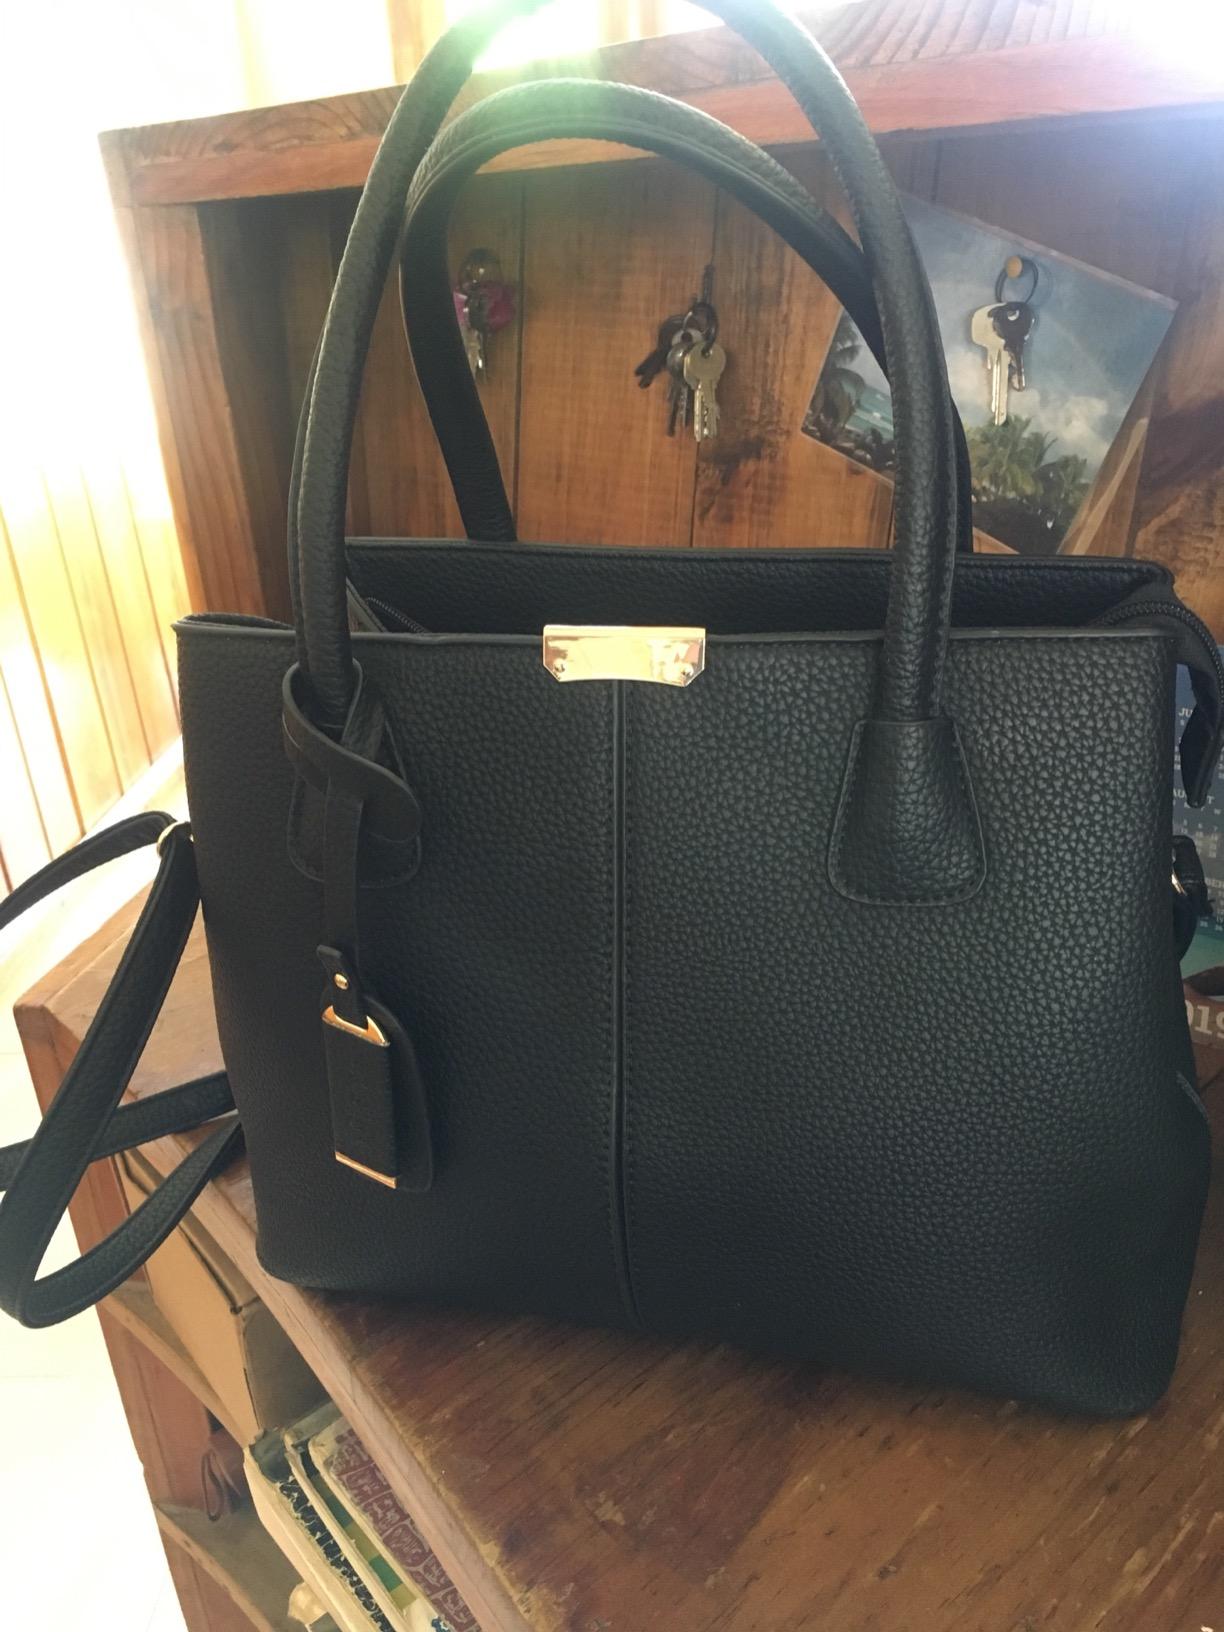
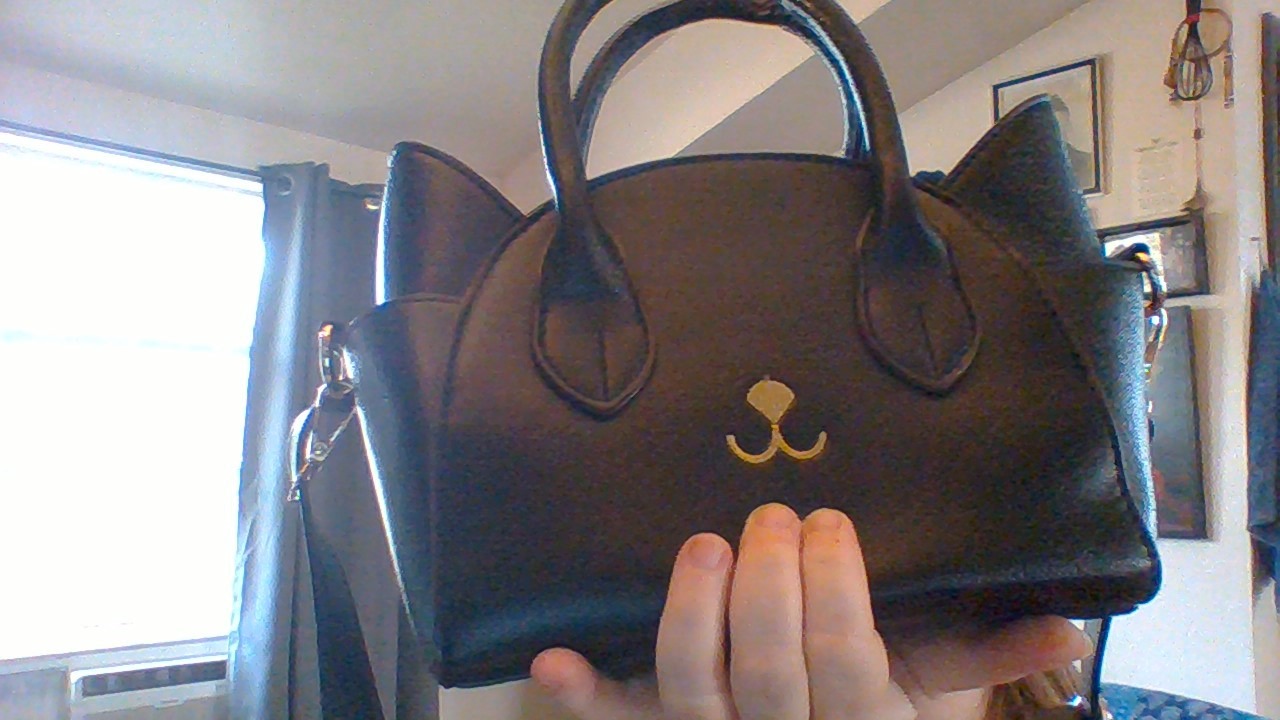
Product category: accessories_handbag
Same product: no